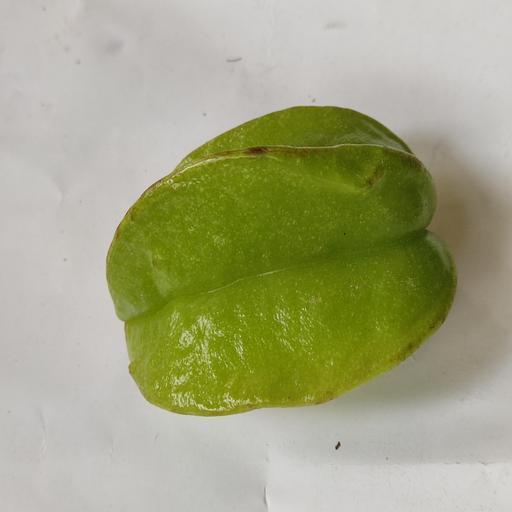
Crop type: Carambola